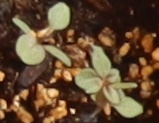
Label: Redroot Pigweed